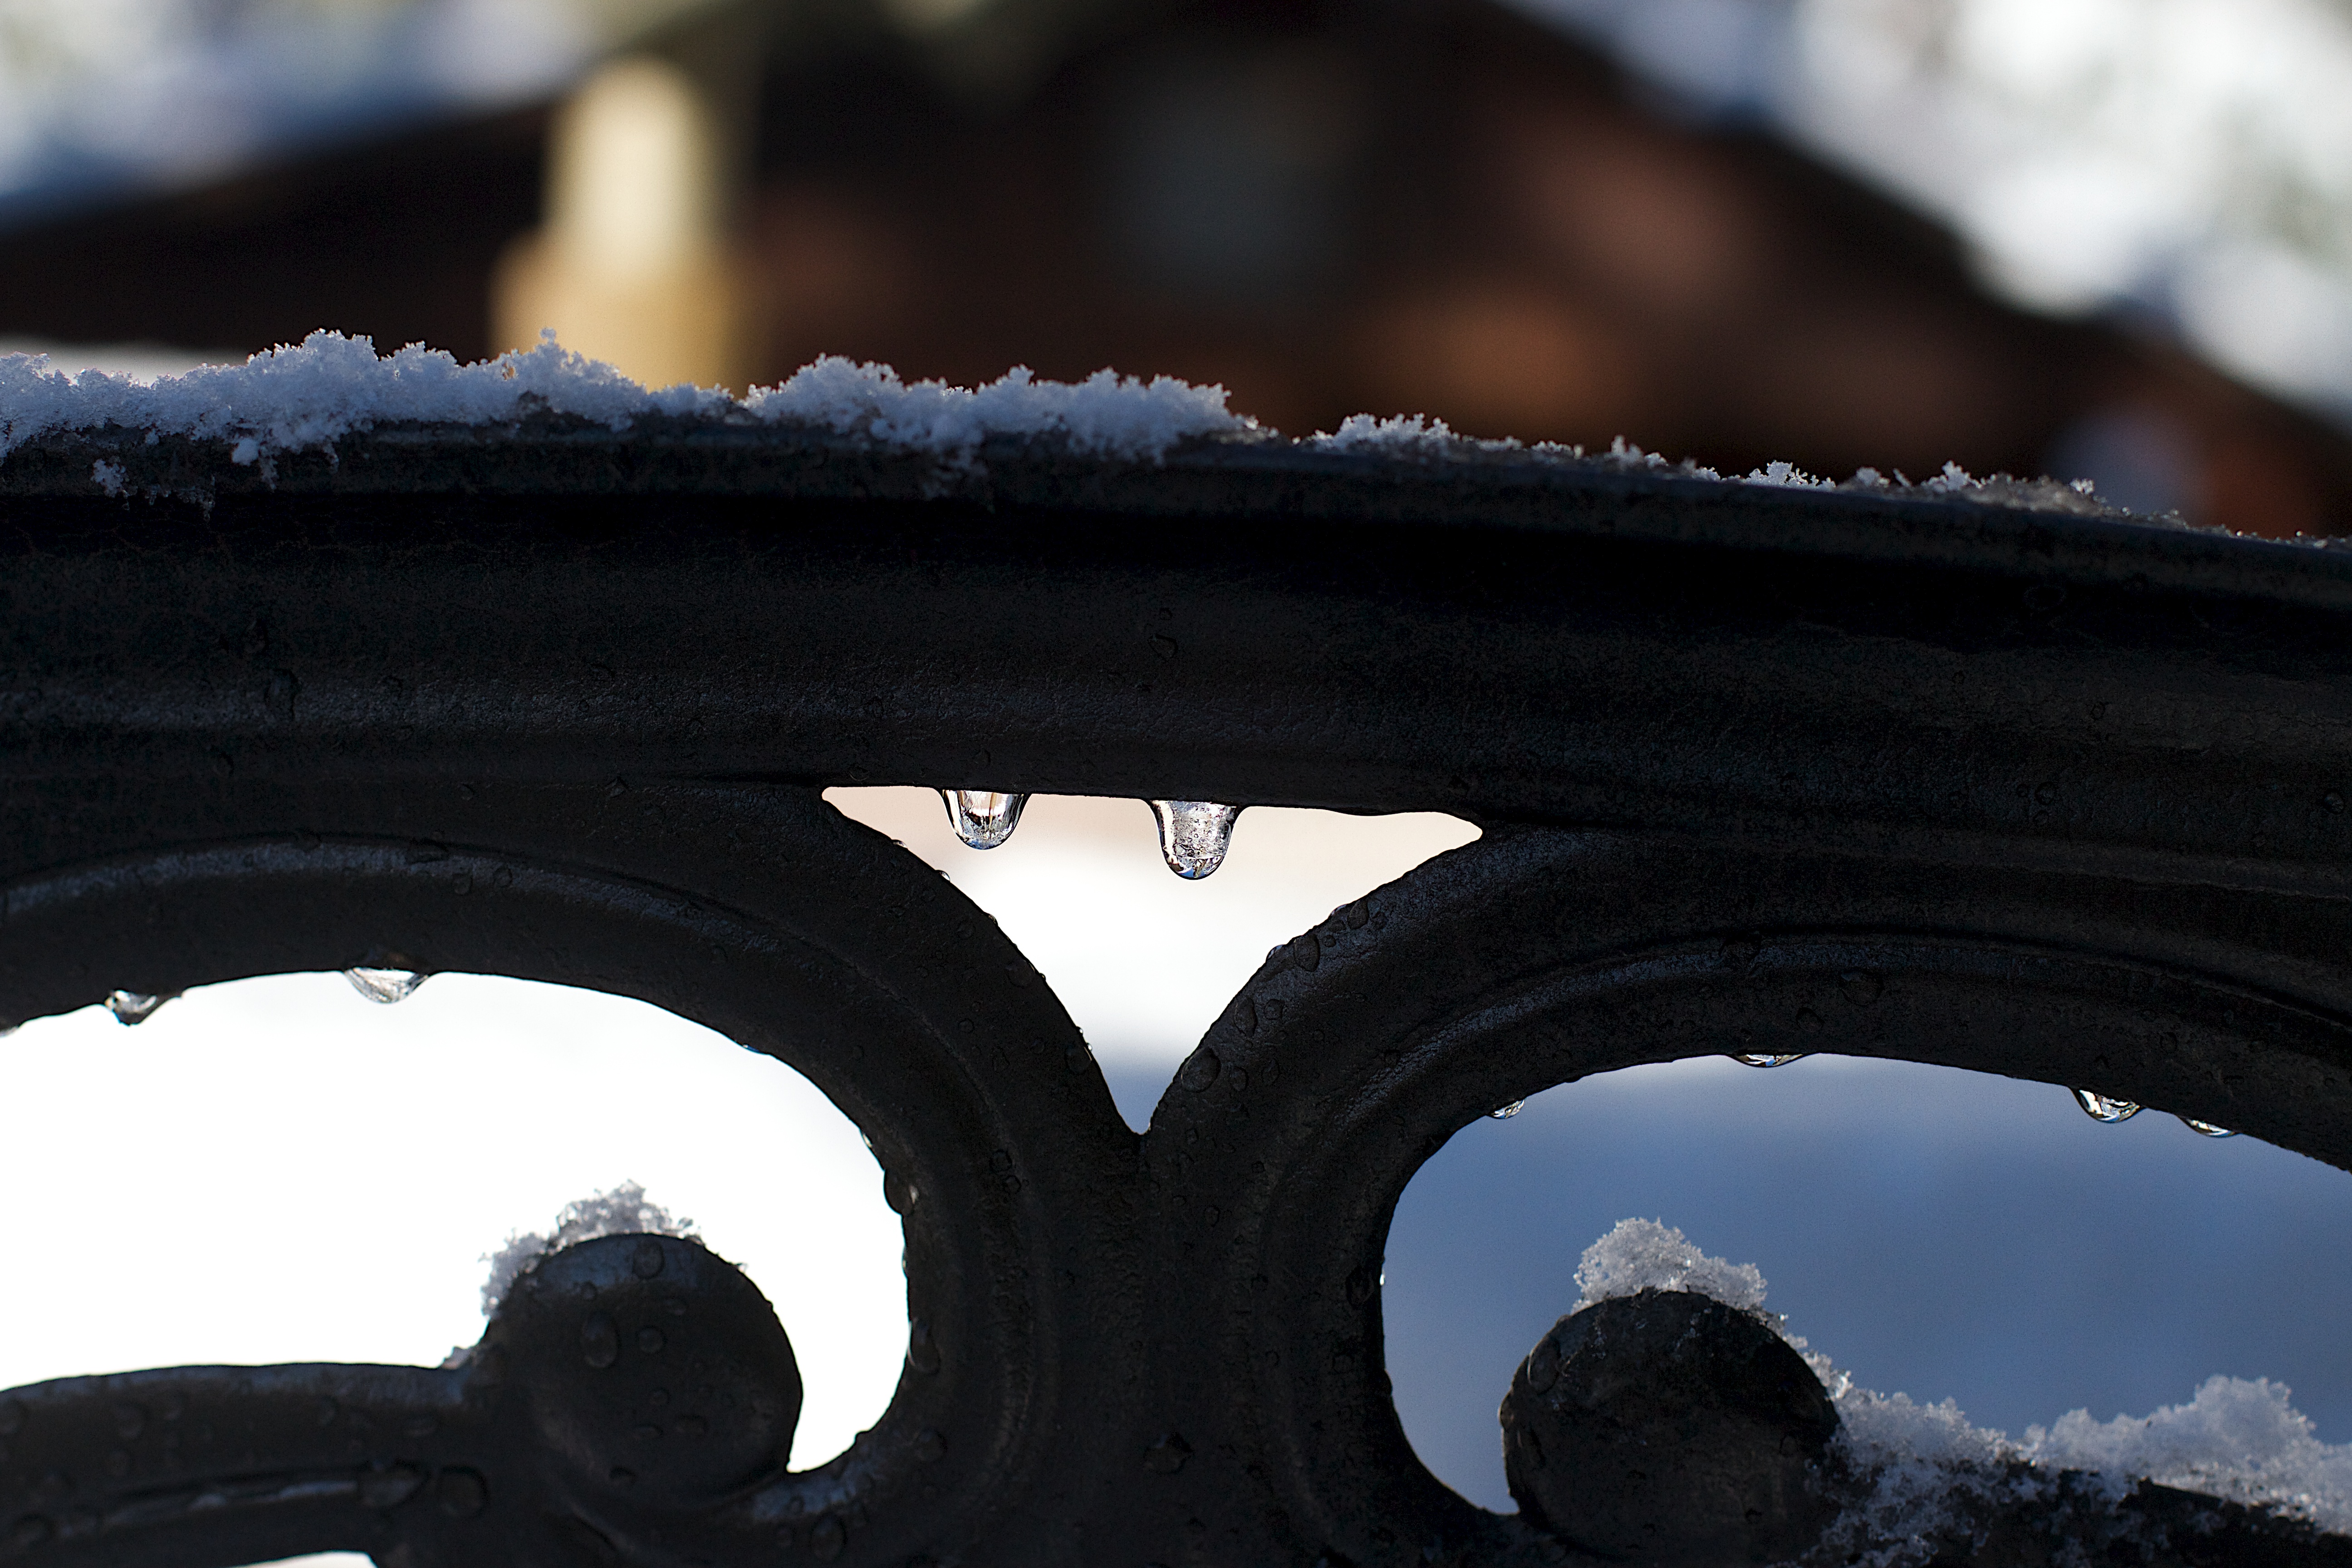
snow, drop, light, white, wheel, window, vehicle, color, darkness, blue, black, tire, close up, iron, shape, macro photography, single lens reflex camera, automotive tire